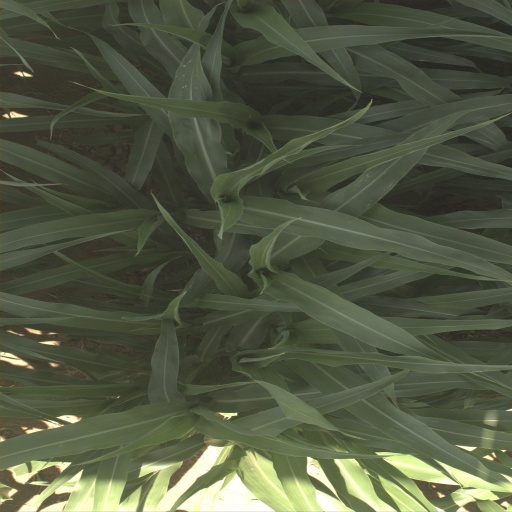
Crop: sorghum